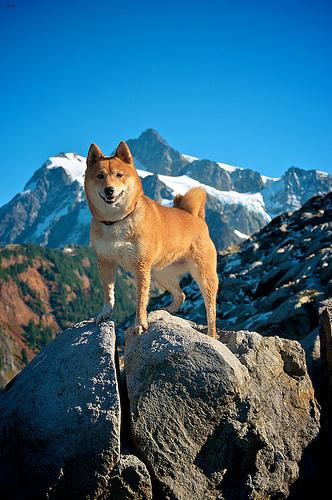
Breed: shiba inu